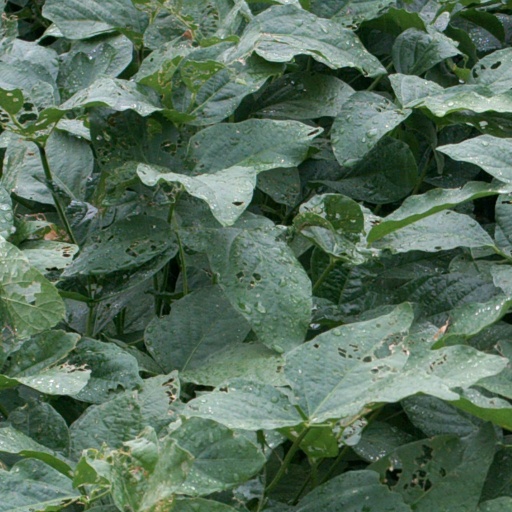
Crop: soybean